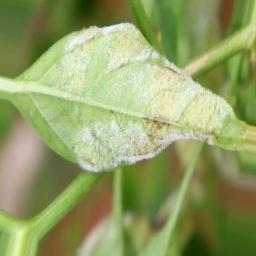
Label: powdery mildew